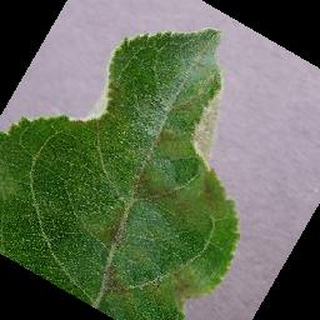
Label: apple_apple_scab